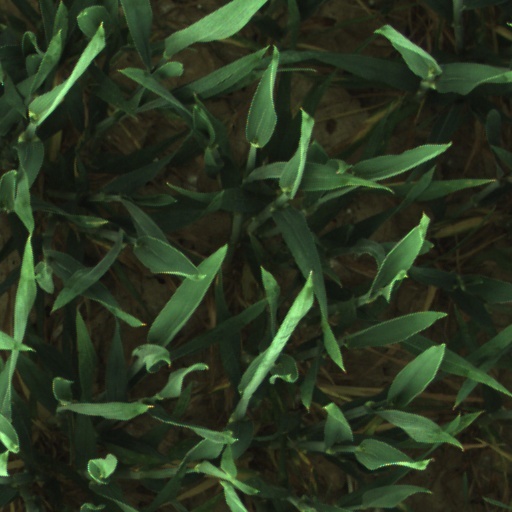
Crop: wheat